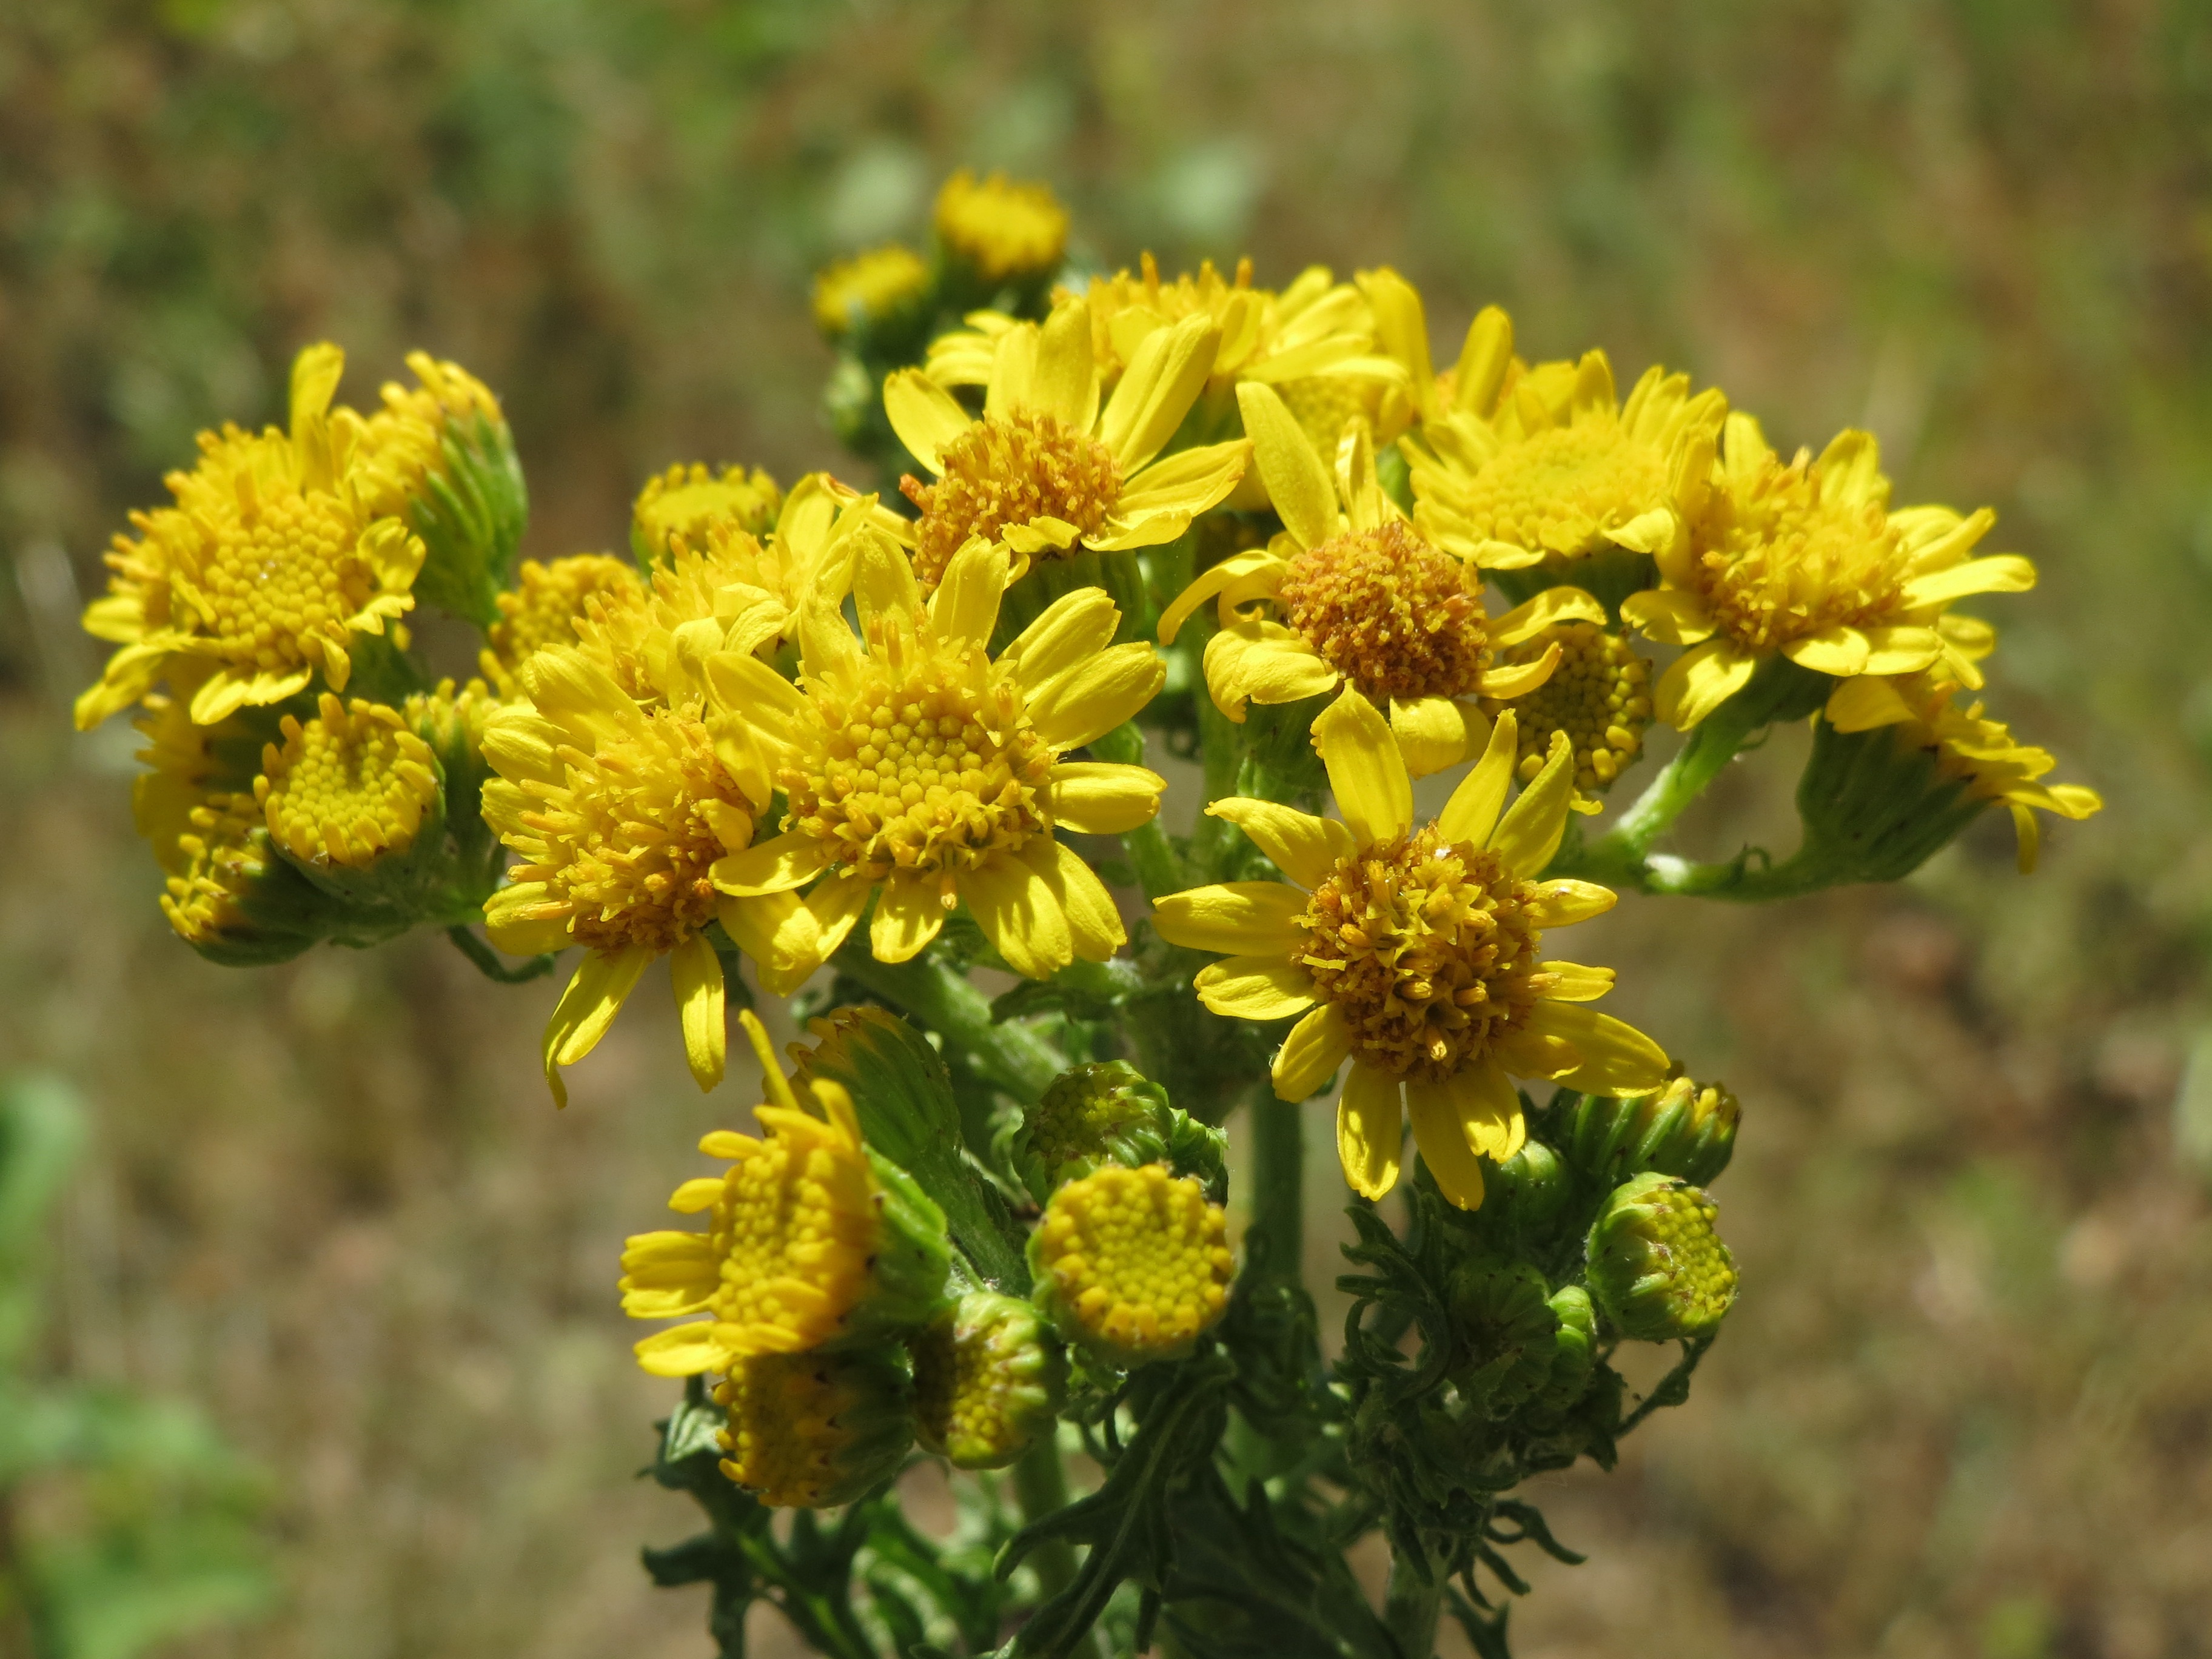
plant, meadow, flower, herb, botany, yellow, flora, wildflower, nectar, mustard, ragweed, tansy, flowering plant, daisy family, ragwort, subshrub, annual plant, jacobaea vulgaris, common ragwort, tansy ragwort, benweed, st james wort, stinking nanny, staggerwort, dog standard, cankerwort, stammerwort, mare's fart, cushag, common tansy, land plant, chamaemelum nobile